Mustafa Erdilman

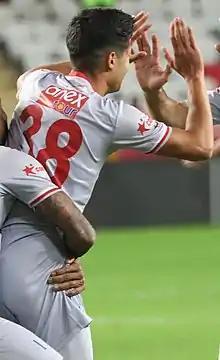
Erdilman in 2021

Mustafa Erdilman (born 1 January 2004) is a Turkish professional footballer who plays as a midfielder for Süper Lig club Bodrum.